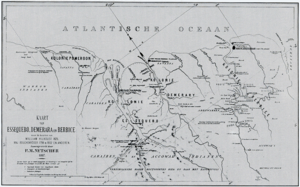
Essequibo était une colonie néerlandaise juchée sur les rives du fleuve Essequibo, aujourd'hui au Guyana. Fondée en 1615 par des juifs zélandais, la colonie était protégée par le Fort Kijkoveral. La colonie fut prise par les Anglais durant les guerres napoléoniennes et dès 1814, les Néerlandais leur cédaient officiellement la colonie ainsi que celles de Berbice et de Démérara qui, dès 1831 formèrent la Guyane britannique.
Berbice était une colonie néerlandaise située le long du fleuve Berbice sur la Côte Sauvage sud-américaine. Elle est fondée en 1627 par Abraham van Peere. En 1712, la colonie est occupée par le Baron de Mouans au nom de Louis XIV. La colonie fut aussi occupée par les Britanniques et Français durant la quatrième guerre anglo-néerlandaise. Finalement, elle est cédée ainsi que les colonies d'Essequibo et de Démérara au Royaume-Uni en 1814 via le Traité anglo-néerlandais de 1814. Elle forme dès 1831 l'une des parties de la Guyane britannique. La région fait maintenant partie du Guyana.
Démérara était une colonie néerlandaise d'Amérique du Sud située sur les rives de l'estuaire du Demerara, fleuve du même nom. Fondée en 1611, la colonie fut capturée par les Britanniques une première fois en 1796 avant d'être cédée définitivement par les Néerlandais le 20 novembre 1815.